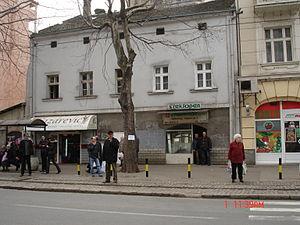
La plus ancienne maison de Belgrade, dans le quartier de Dorćol Serbie.
La rue Cara Dušana, est une rue de Belgrade, la capitale de la Serbie, située dans la municipalité urbaine de Stari grad.
La maison d'Elijas Flajšman, située 10 rue Cara Dušana, se trouve à Belgrade, la capitale de la Serbie, dans la municipalité urbaine de Stari grad. Construite entre 1724 et 1727, elle est inscrite sur la liste des biens culturels de la Ville de Belgrade. Son ancienneté lui vaut le surnom de « plus ancienne maison de Belgrade ».
Dorćol est un quartier de Belgrade situé dans la municipalité de Stari grad. En 2002, il comptait 22 707 habitants.
Cet article recense les monuments culturels du district de la Ville de Belgrade en Serbie.